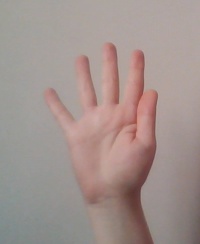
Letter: sheen